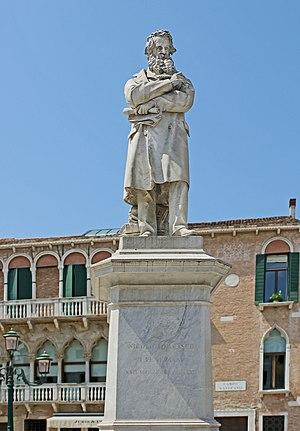
Niccolò Tommaseo est un écrivain, linguiste et patriote italien du XIXᵉ siècle.